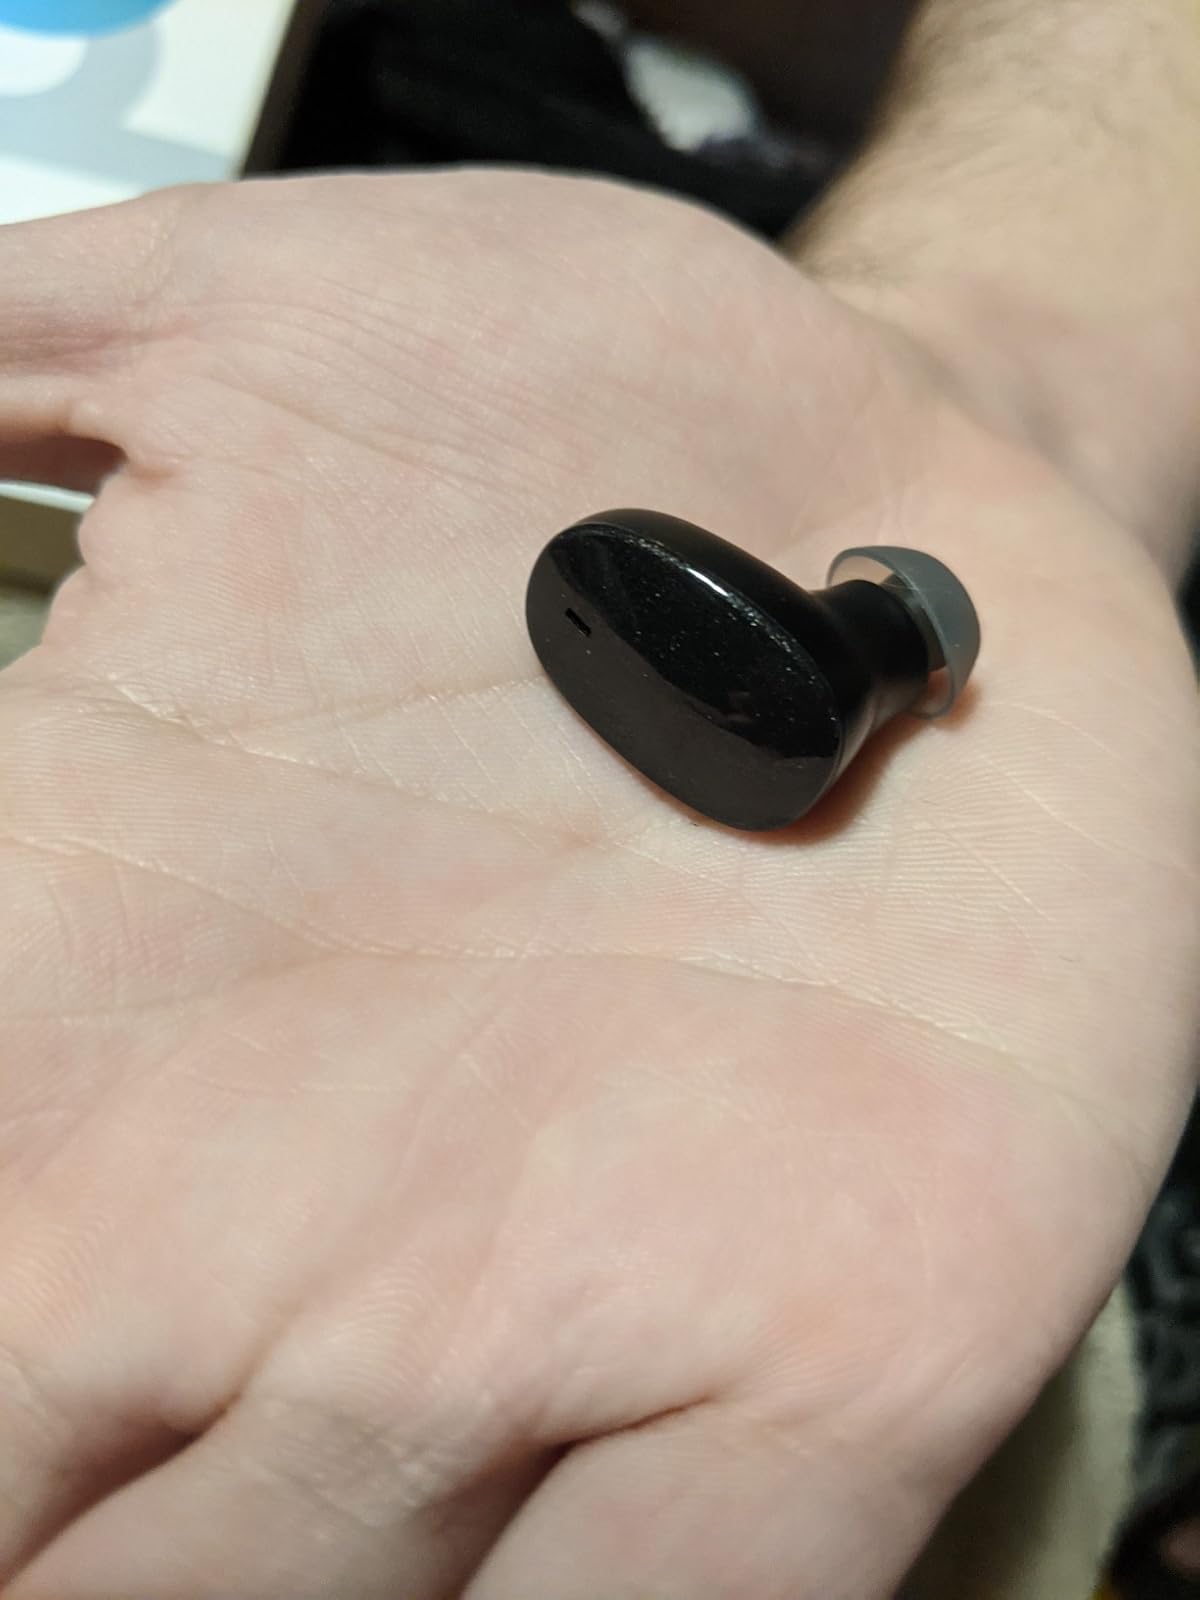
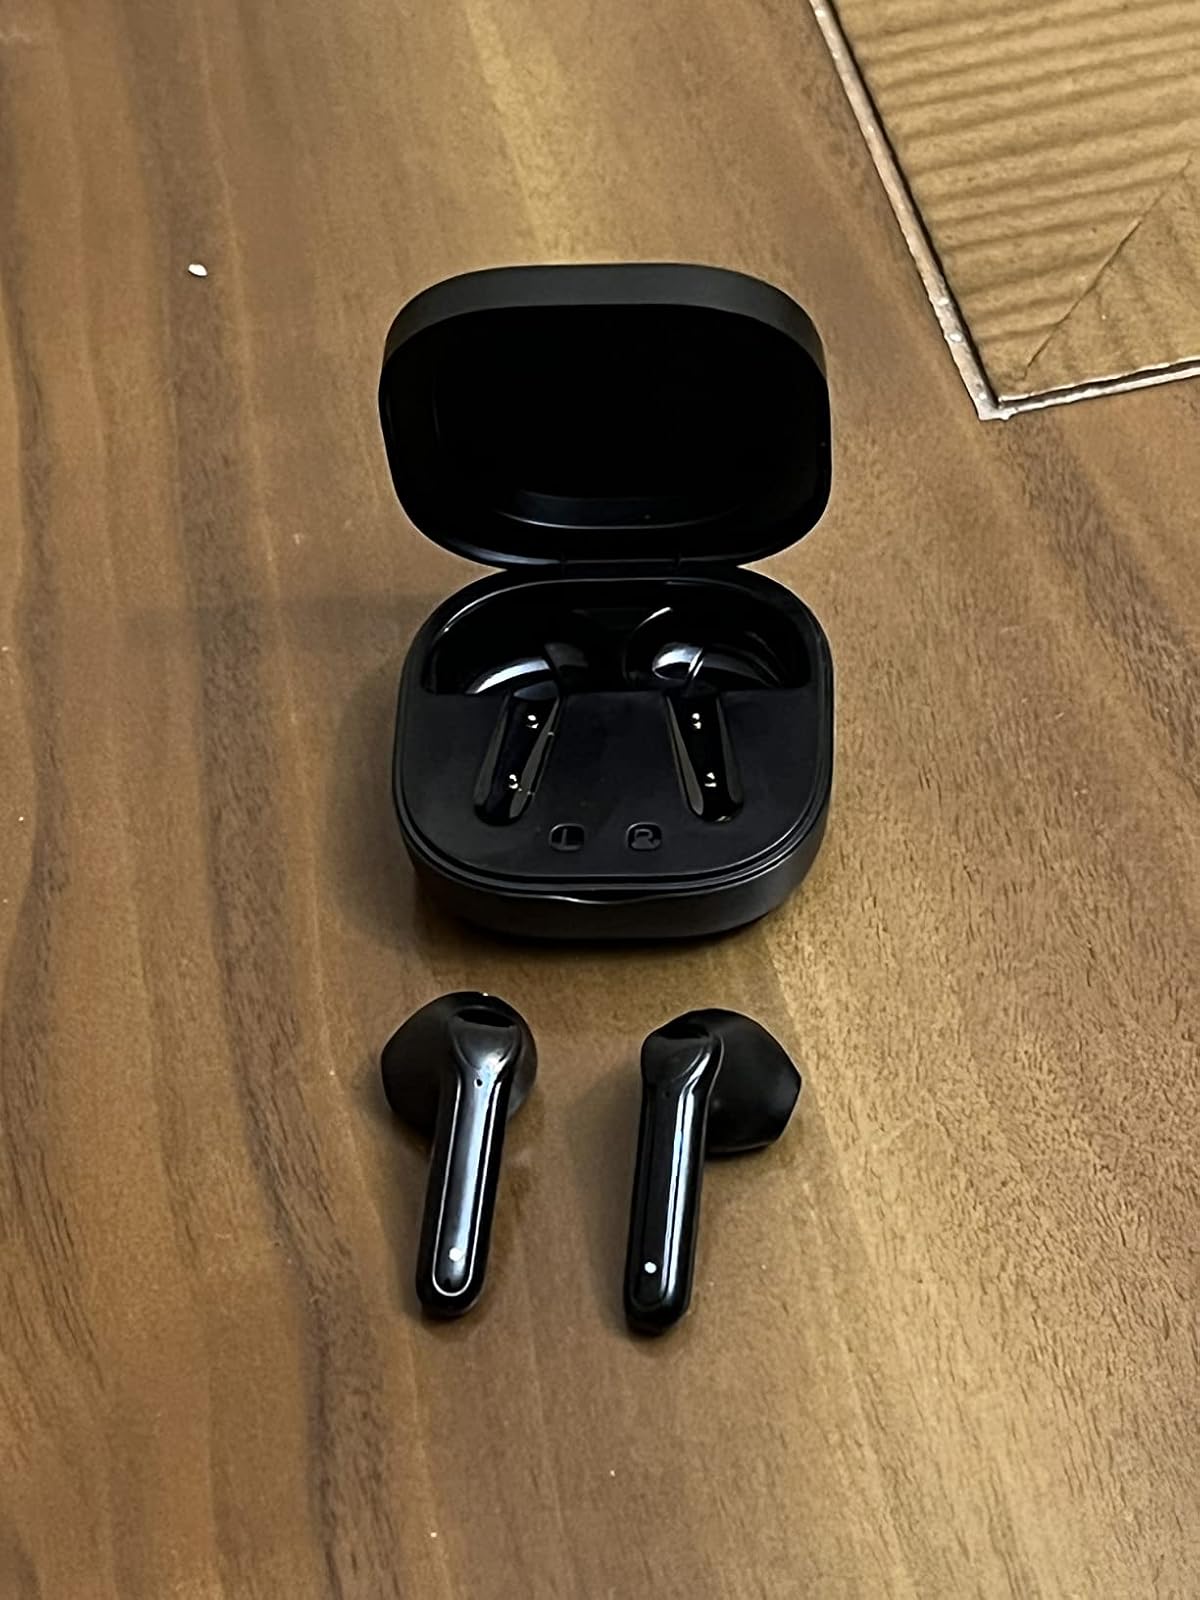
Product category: earbuds
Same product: no